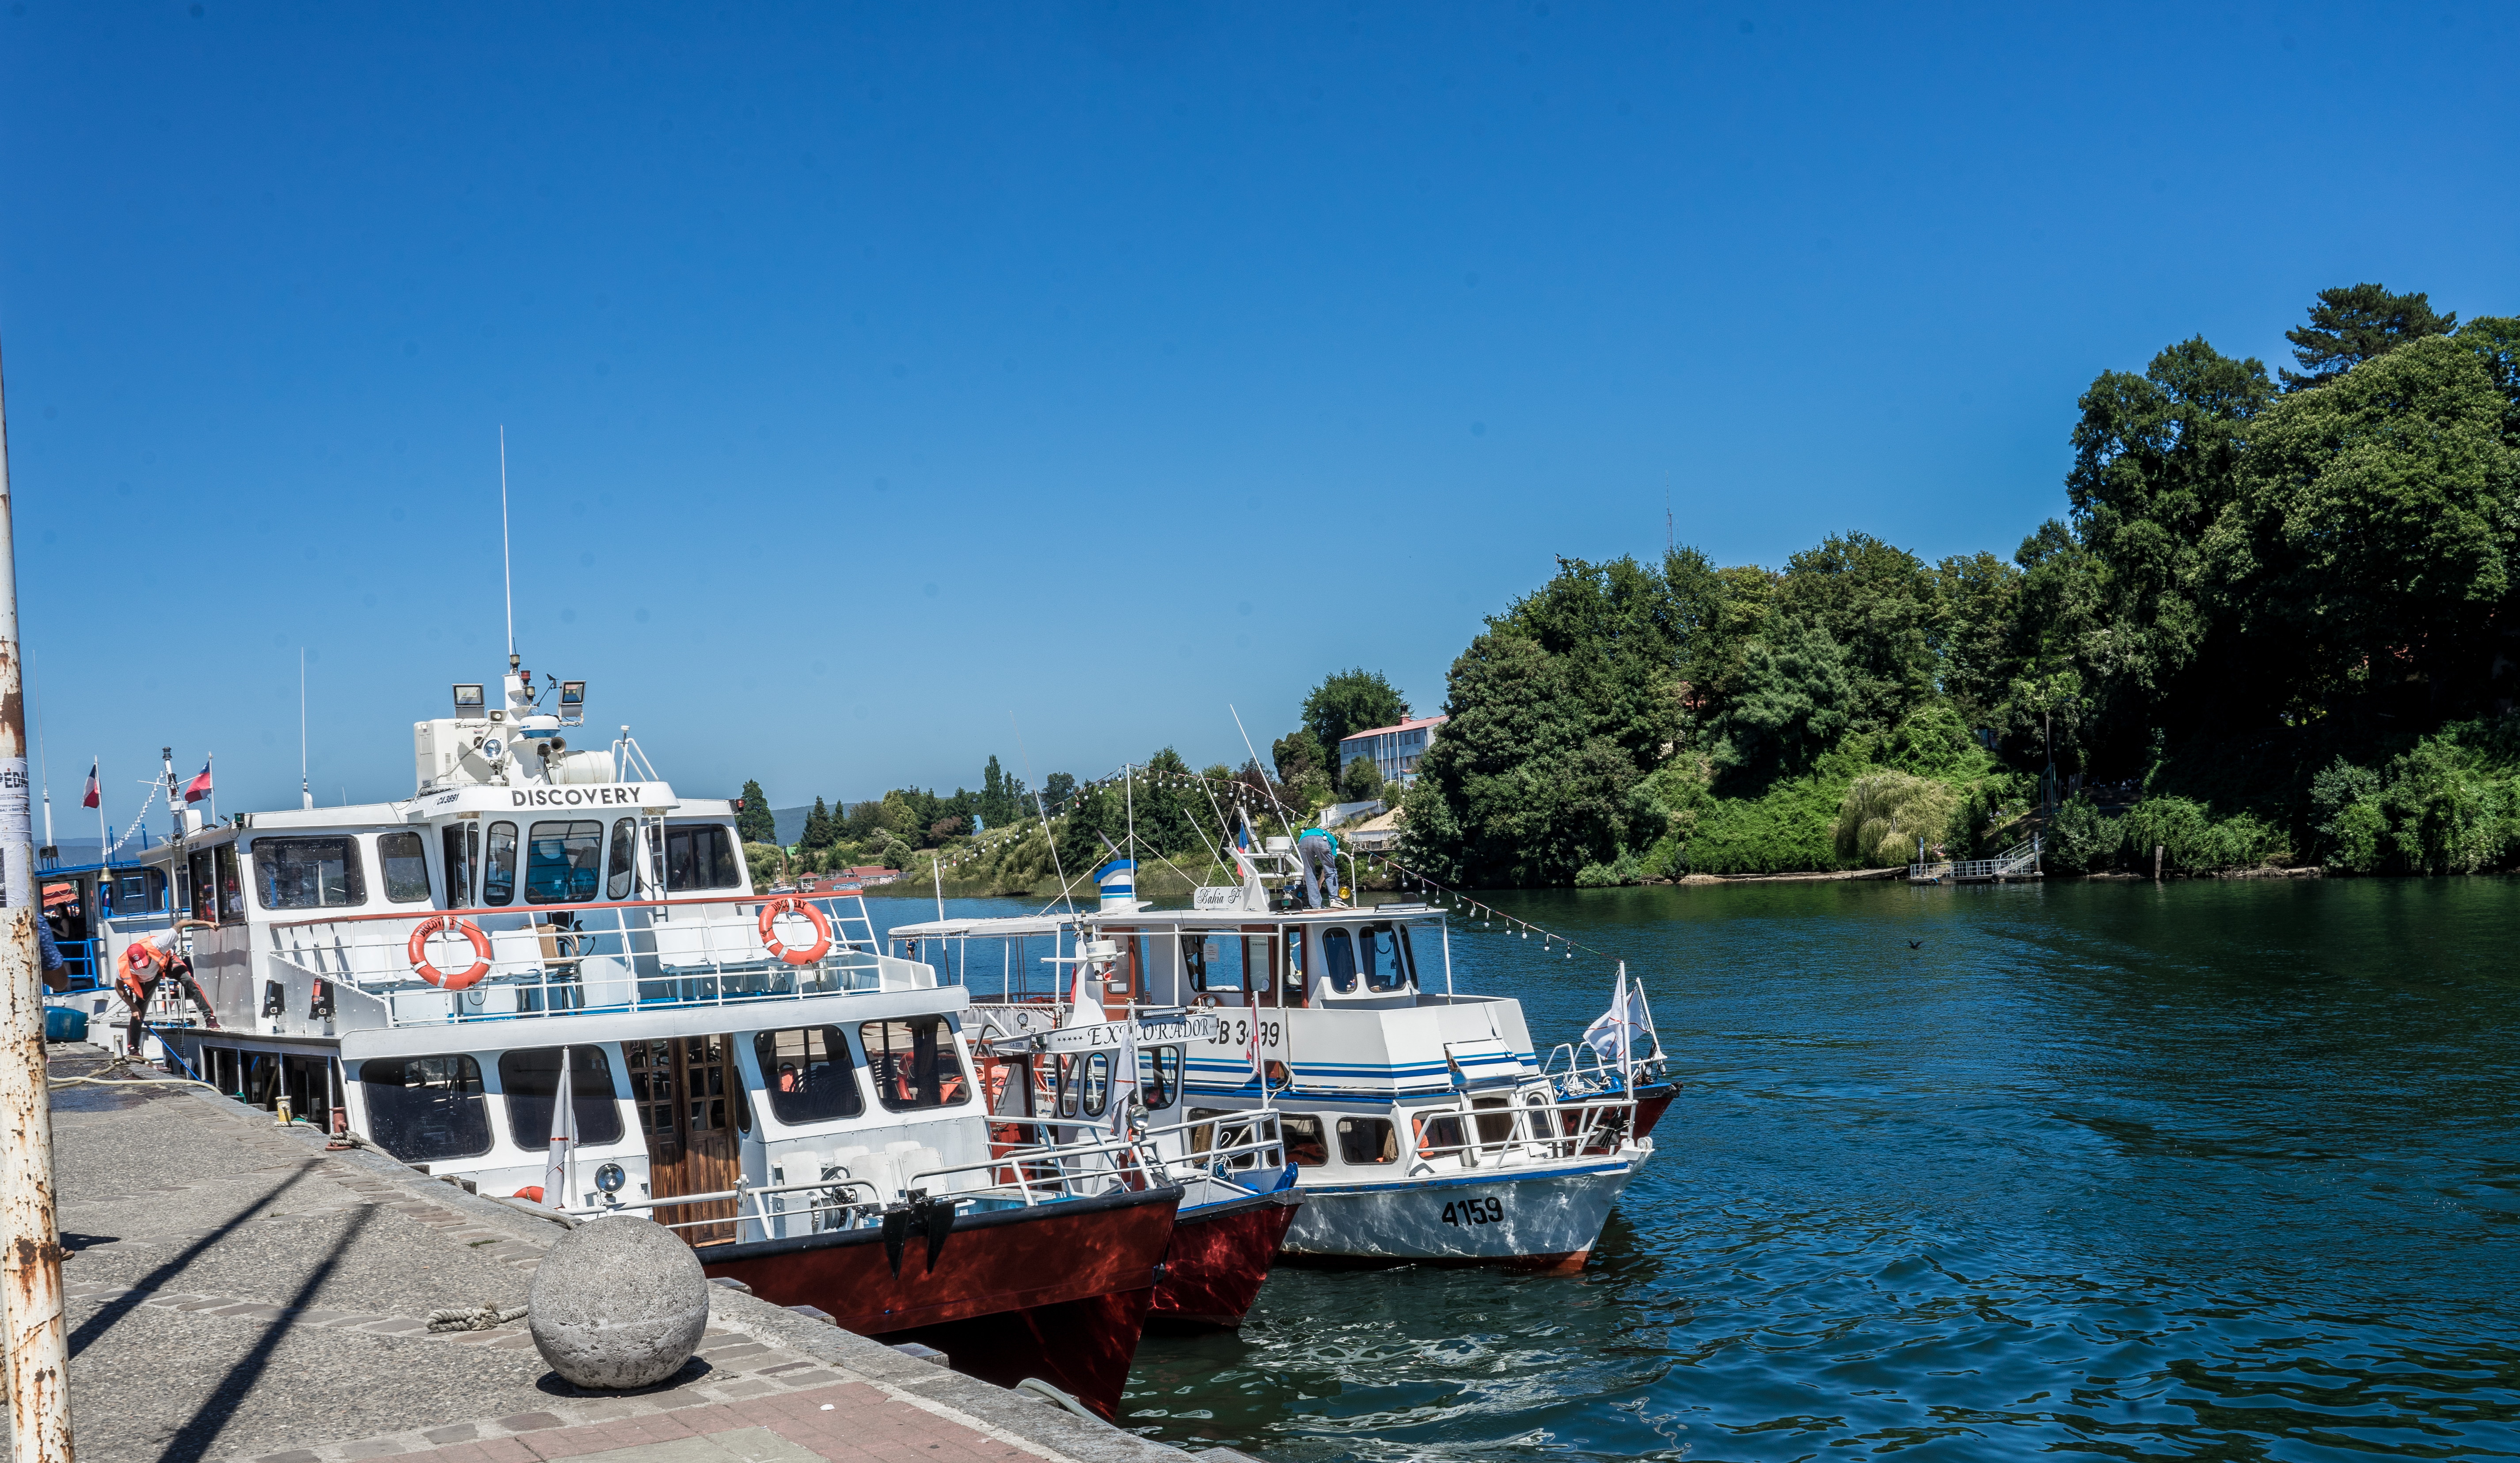
ship, water transportation, boat, vehicle, ferry, watercraft, waterway, water, marina, sky, boating, river, tourism, channel, motor ship, vacation, port, lake, sea, fishing vessel, dock, harbor